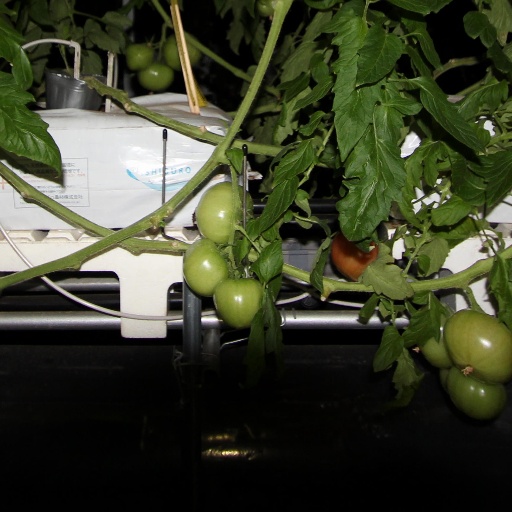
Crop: tomato